STS-132

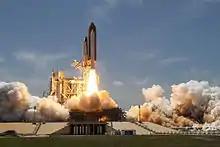
Space Shuttle "Atlantis" launches from Kennedy Space Center, May 14, 2010.

The launch of Space Shuttle "Atlantis" occurred on time at 18:20 UTC, with launch commentator George Diller saying that the shuttle was "reaching the crest of its historic achievements in space". Powered flight conformed to the standard timeline, with main engine cutoff (MECO) occurring at 8 minutes and 32 seconds Mission Elapsed Time (MET). The External Tank, ET-136, separated from the shuttle 15 seconds later at 8:47 MET. A further boost from the Orbital Maneuvering System (OMS) engines was not required due to the nominal MECO, and "Atlantis" settled into its planned preliminary orbit. A subsequent NC-1 engine firing of about 26 seconds adjusted the orbital path of the shuttle to match that of the International Space Station (ISS), by altering the shuttle's velocity by about .